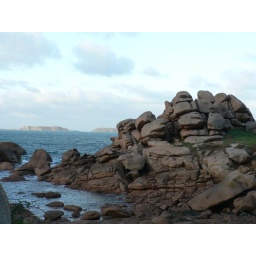
Interesting rock formation on walking path on Coast near Ploumanac'h.